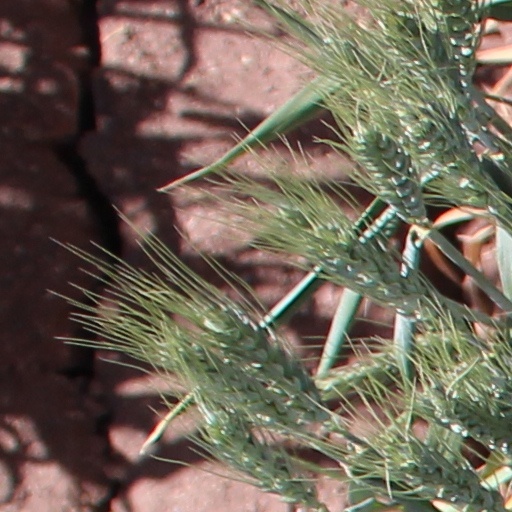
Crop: wheat